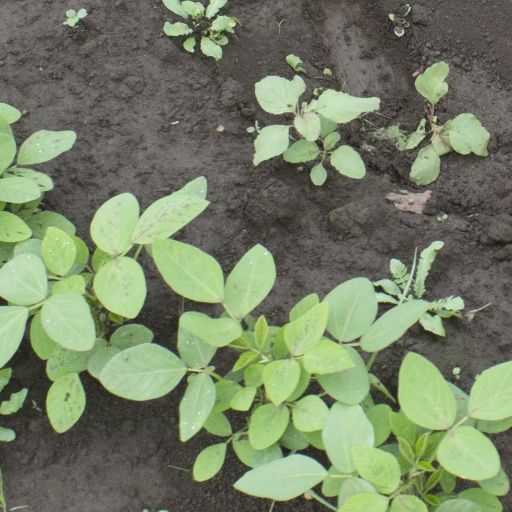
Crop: soybean